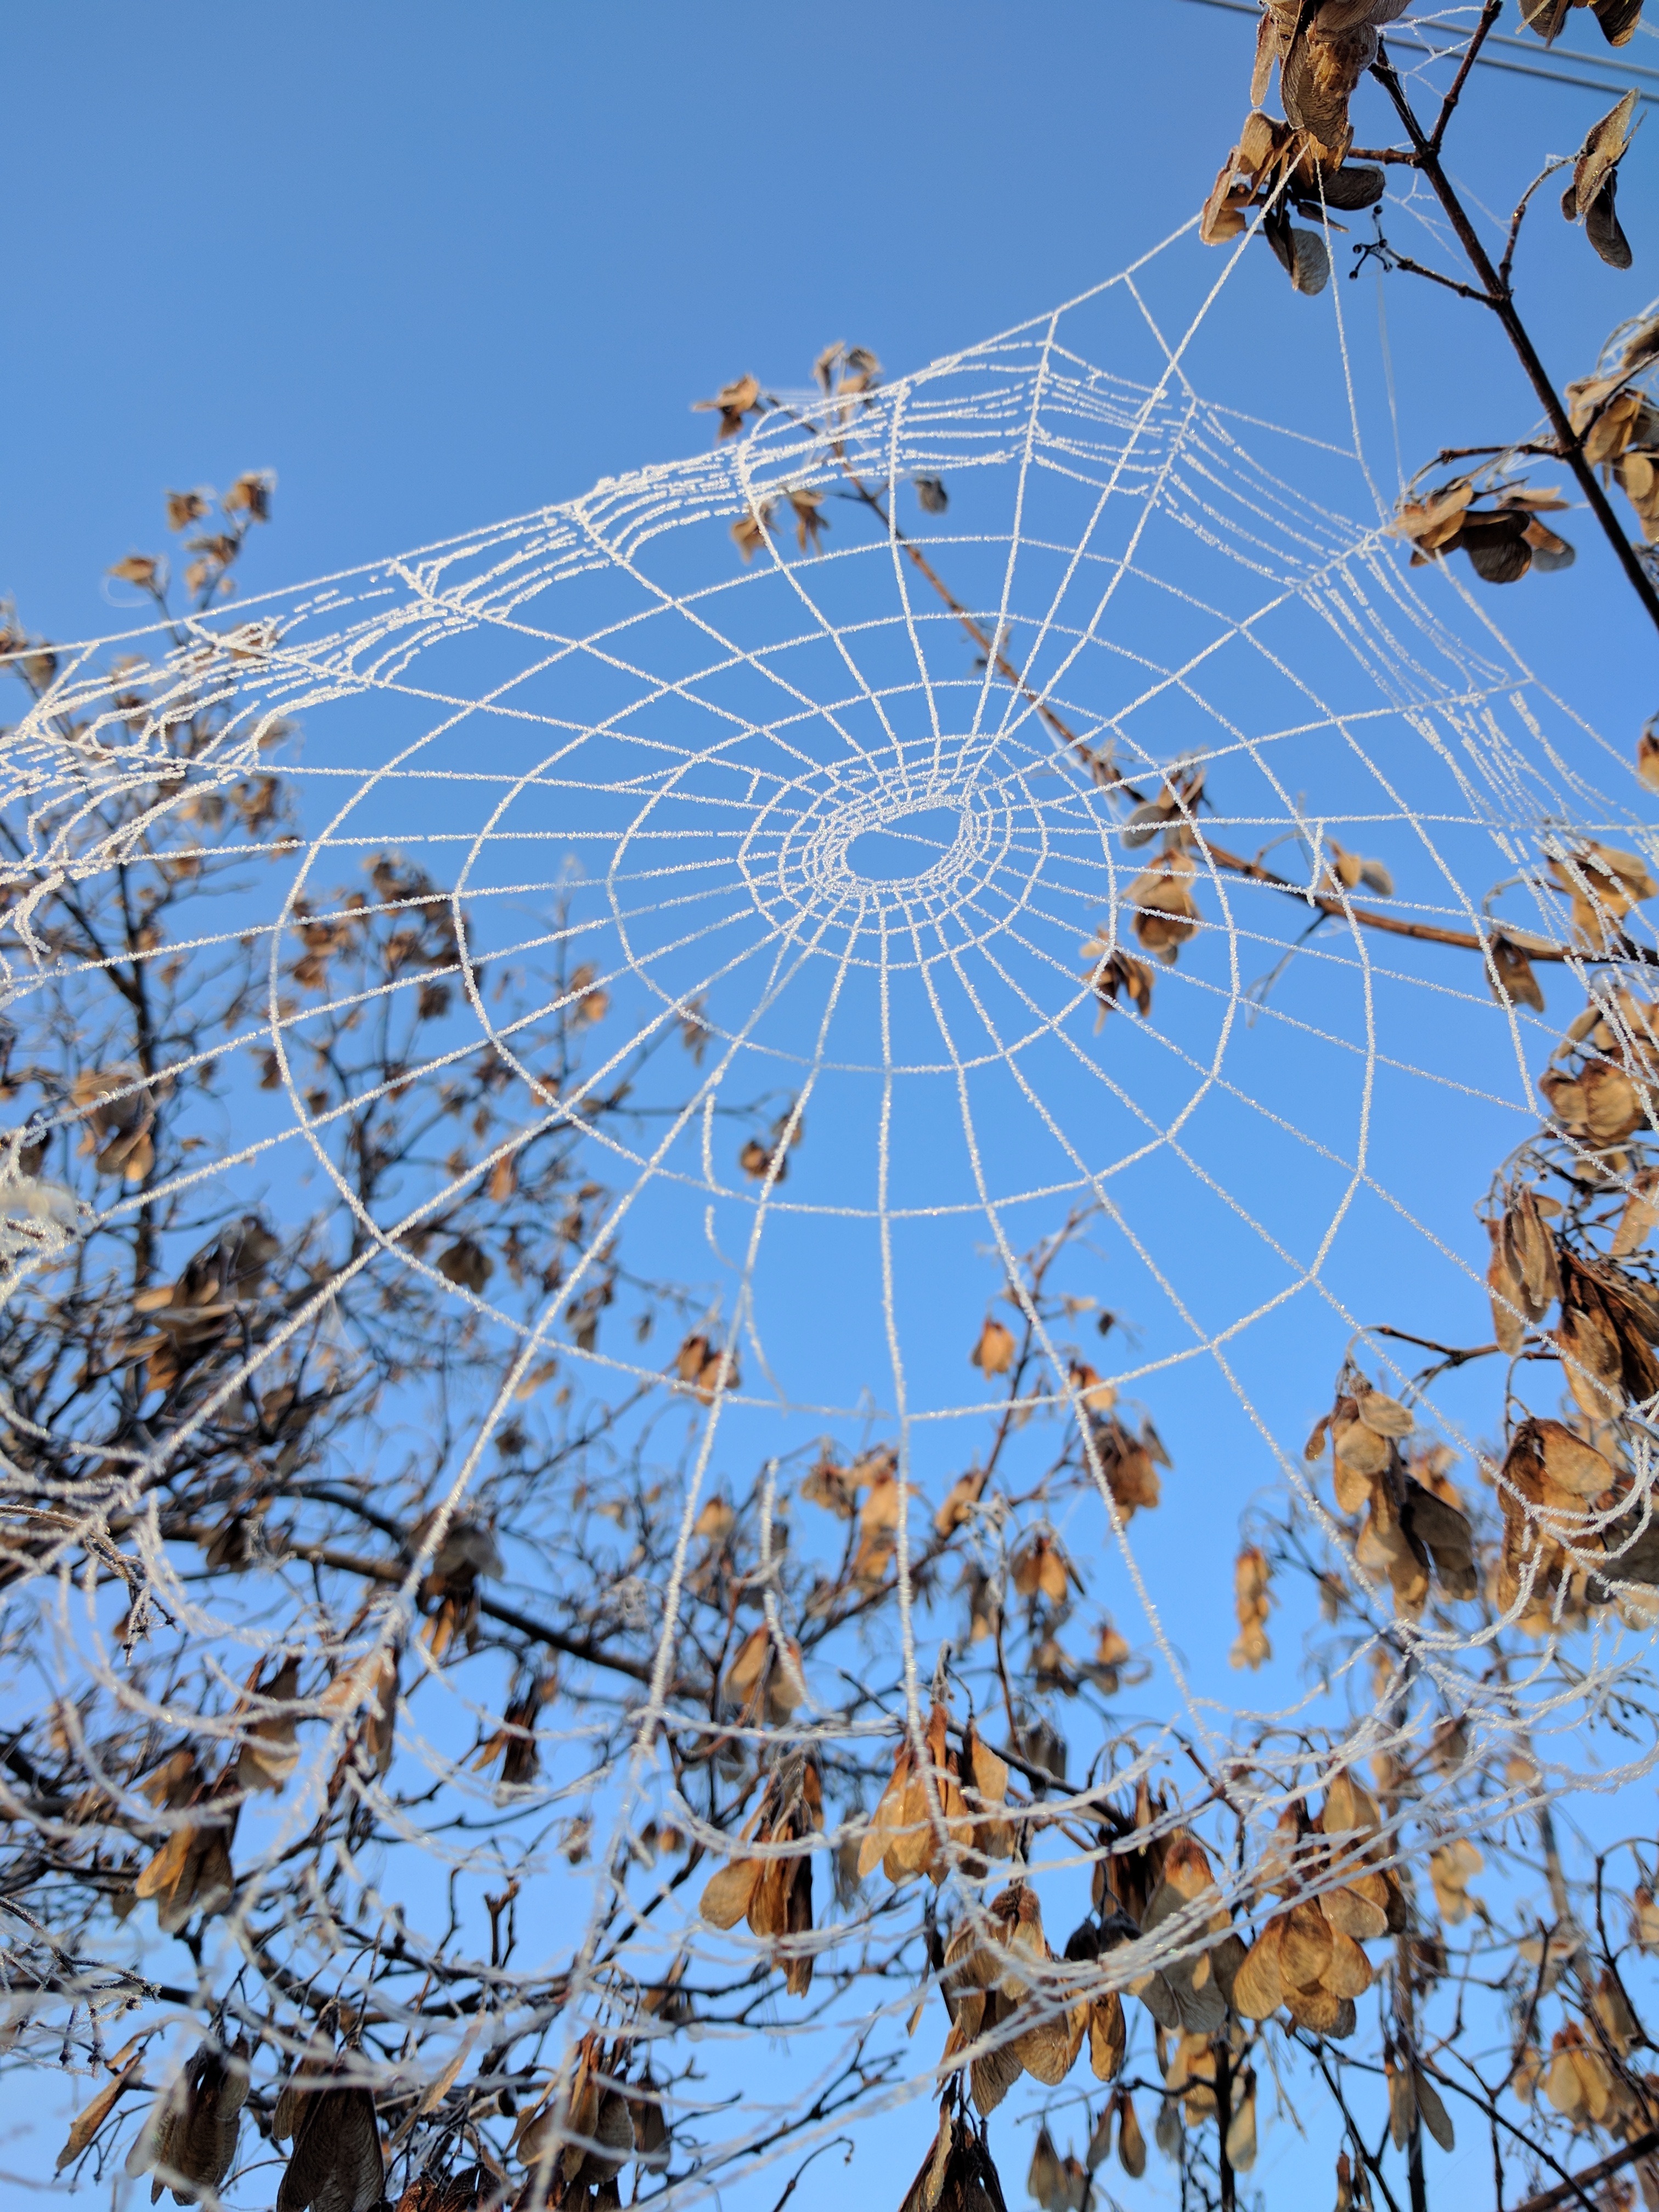
tree, branch, snow, winter, plant, leaf, flower, frost, spring, season, freezing, outdoor structure